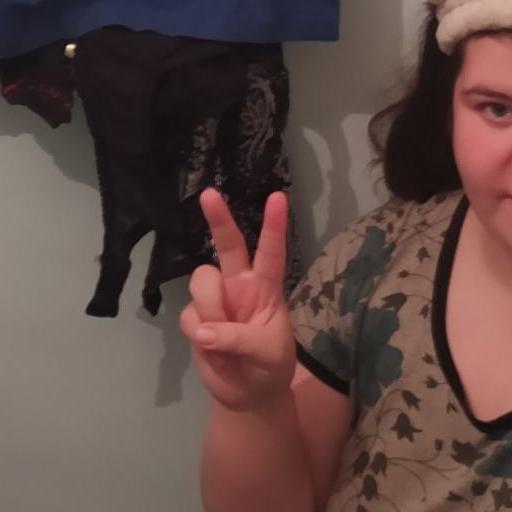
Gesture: peace